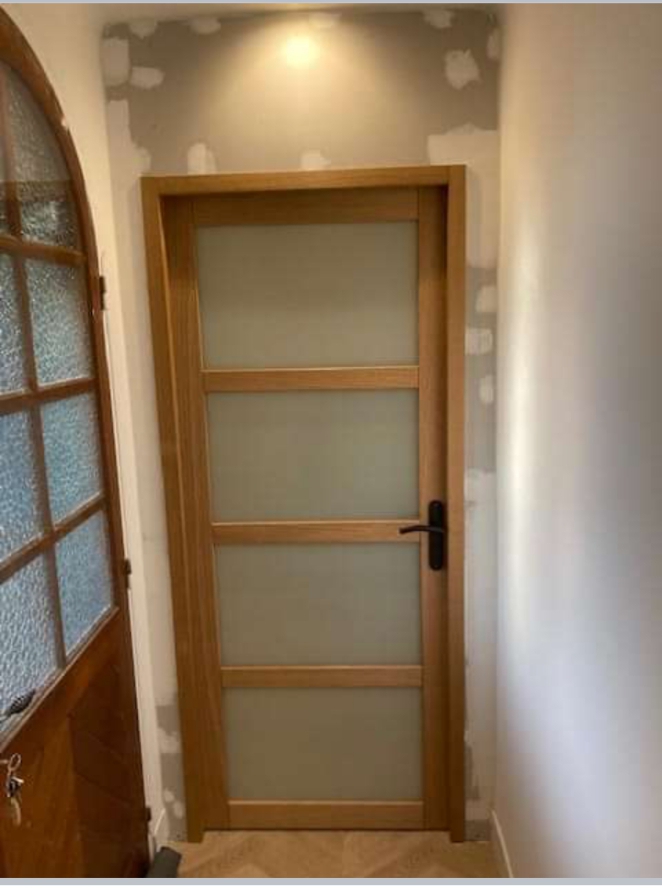
nataal bii ngeen ma yónnee de, gis naa ci biir nataal bi ab buntu bu rafet ñu liggéeyee ko dénk ak weer. am na ca kaw bunt ba limiyeer buy leer

bii nag, mun mel ni benn bunt moo fi ne. bunt bu rafet. te niñ ko wonee sax dafa mel ni dañ ko téj. ndaxte boo seetee nu mu ,mel, dañ ko xëcc ba mu së...  mu serré. ba tax na, dafa mel ni sax pour nga dugg fa, faaw ñu ubbi la wala sax nga ñëw tiyé ci levier boobu noonu bi ñu wone pour nga man a duggu ci biir